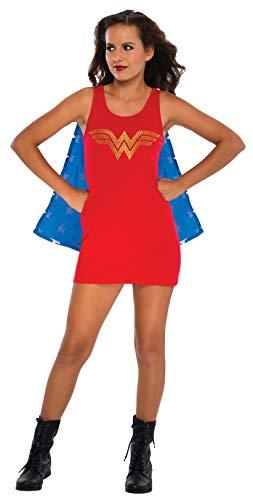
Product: Rubie's DC Comics Justice League Superhero Style Teen Dress with Cape Rhinestone Wonder Woman, Red, Small Costume
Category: Clothing, Shoes & Jewelry | Costumes & Accessories | Women | Costumes & Cosplay Apparel | Costumes
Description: OFFICIALLY LICENSED DC Comics adult Wonder Woman teen sized dress; look for trademark logo packaging and labels to help assure you’ve received authentic safety-tested item.
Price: $15.09
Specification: ProductDimensions:15.8x5.3x0.9inches|ItemWeight:2.56ounces|ShippingWeight:7.2ounces(Viewshippingratesandpolicies)|DomesticShipping:Currently,itemcanbeshippedonlywithintheU.S.andtoAPO/FPOaddresses.ForAPO/FPOshipments,pleasecheckwiththemanufacturerregardingwarrantyandsupportissues.|InternationalShipping:ThisitemcanbeshippedtoselectcountriesoutsideoftheU.S.LearnMore|ASIN:B00DIV7RG8|Itemmodelnumber:887909S|Manufacturerrecommendedage:4yearsandup